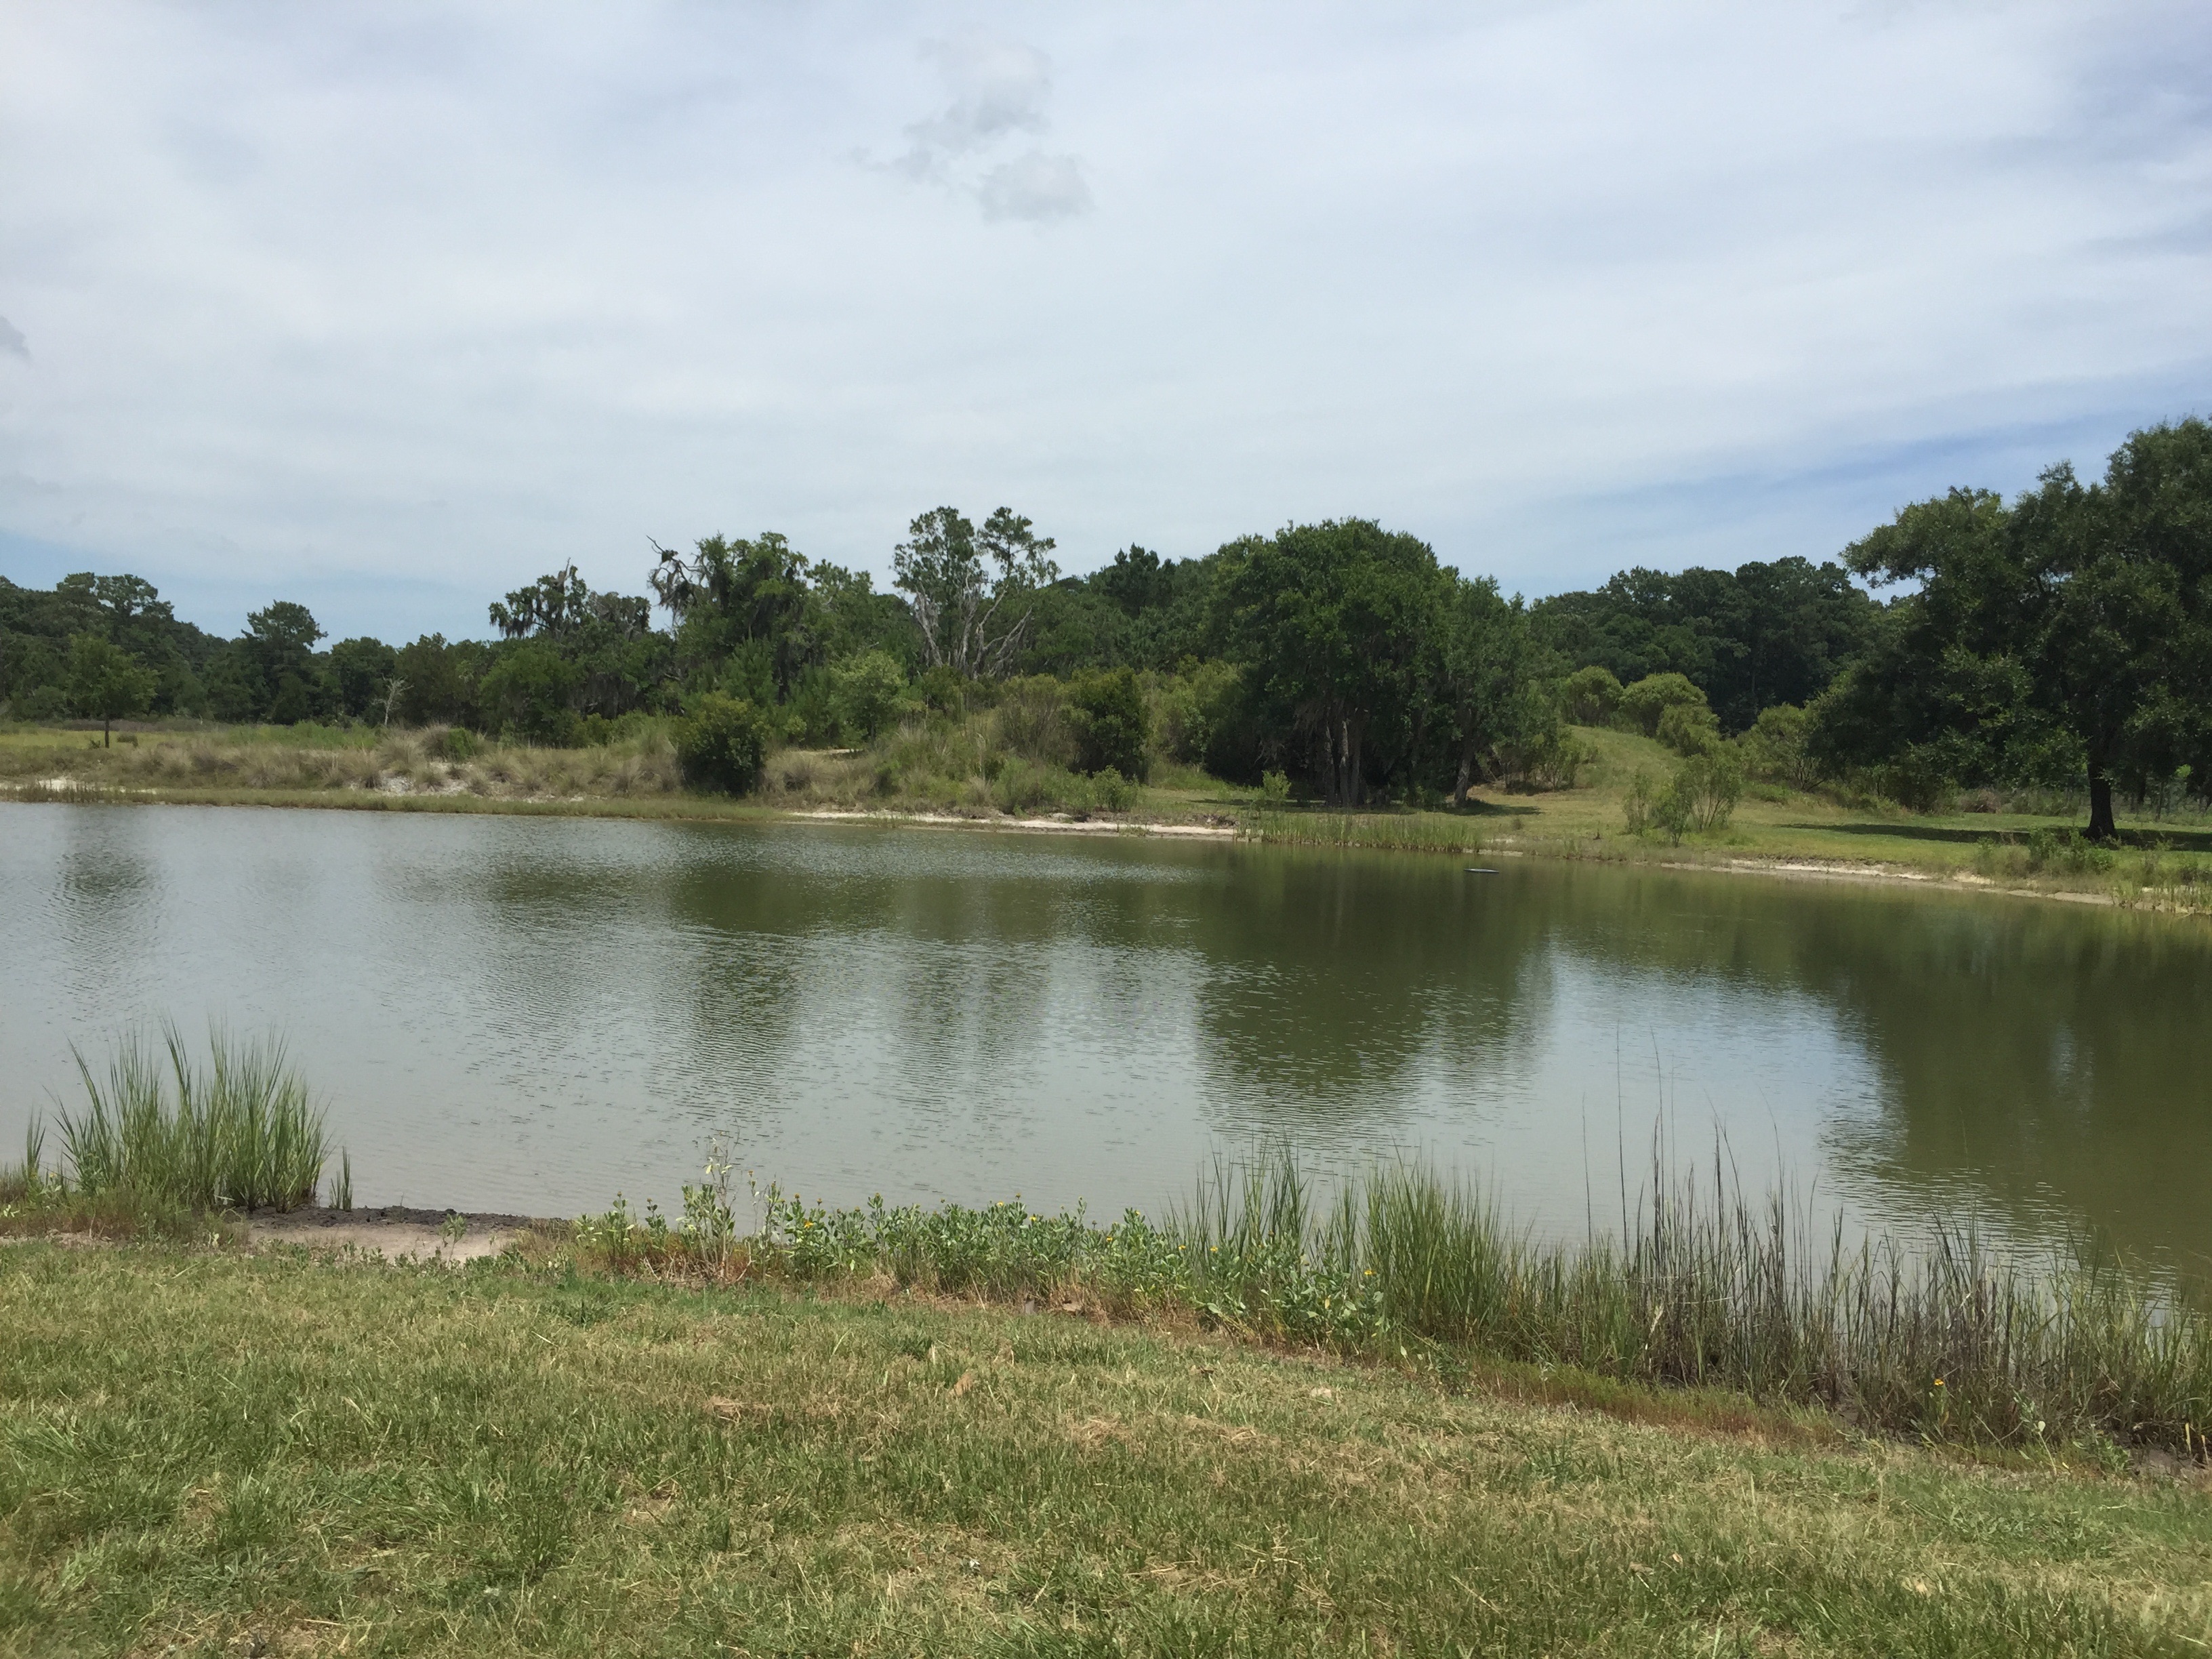
tree, water, marsh, meadow, lake, river, pond, reflection, reservoir, waterway, body of water, wetland, habitat, loch, ecosystem, fish pond, natural environment